Nancy Mace

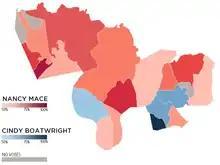
South Carolina House District 99 special election, 2018

In 2021, Mace introduced the States Reform Act to remove cannabis from the Controlled Substances Act and regulate it similarly to alcohol. She said: "This bill supports veterans, law enforcement, farmers, businesses, those with serious illnesses, and it is good for criminal justice reform. ... The States Reform Act takes special care to keep Americans and their children safe while ending federal interference with state cannabis laws."